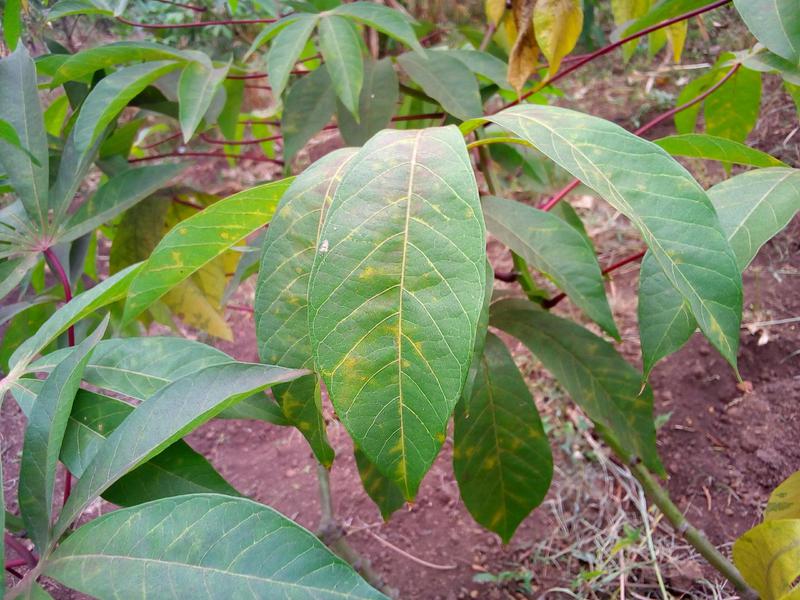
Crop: cassava
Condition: brown_streak_disease